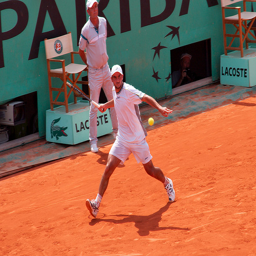
A tennis player swinging towards a ball during a tournament.
a person swinging a racket at a ball
A man prepares to hit the tennis ball while a judge stands behind him watching the play.
Male tennis player in the middle of a game while a ref watches
A man swings a tennis racket as a tennis ball flies toward him.